Ageism

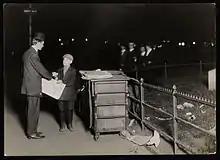
A 14-year-old newsboy in New York City, 1910

The Newsboys Strike of 1899 fought ageist employment practices targeted against the youth by large newspaper syndicates in the Northeast of America. The strikers demonstrated across the city for several days, effectively stopping circulation of the two papers, along with the news distribution for many New England cities. The strike lasted two weeks, causing Pulitzer's "New York World" to decrease its circulation from 360,000 papers sold per day to 125,000. Although the price of papers was not lowered, the strike was successful in forcing the "World" and "Journal" to offer full buybacks to their sellers, thus increasing the amount of money that newsies received for their work.